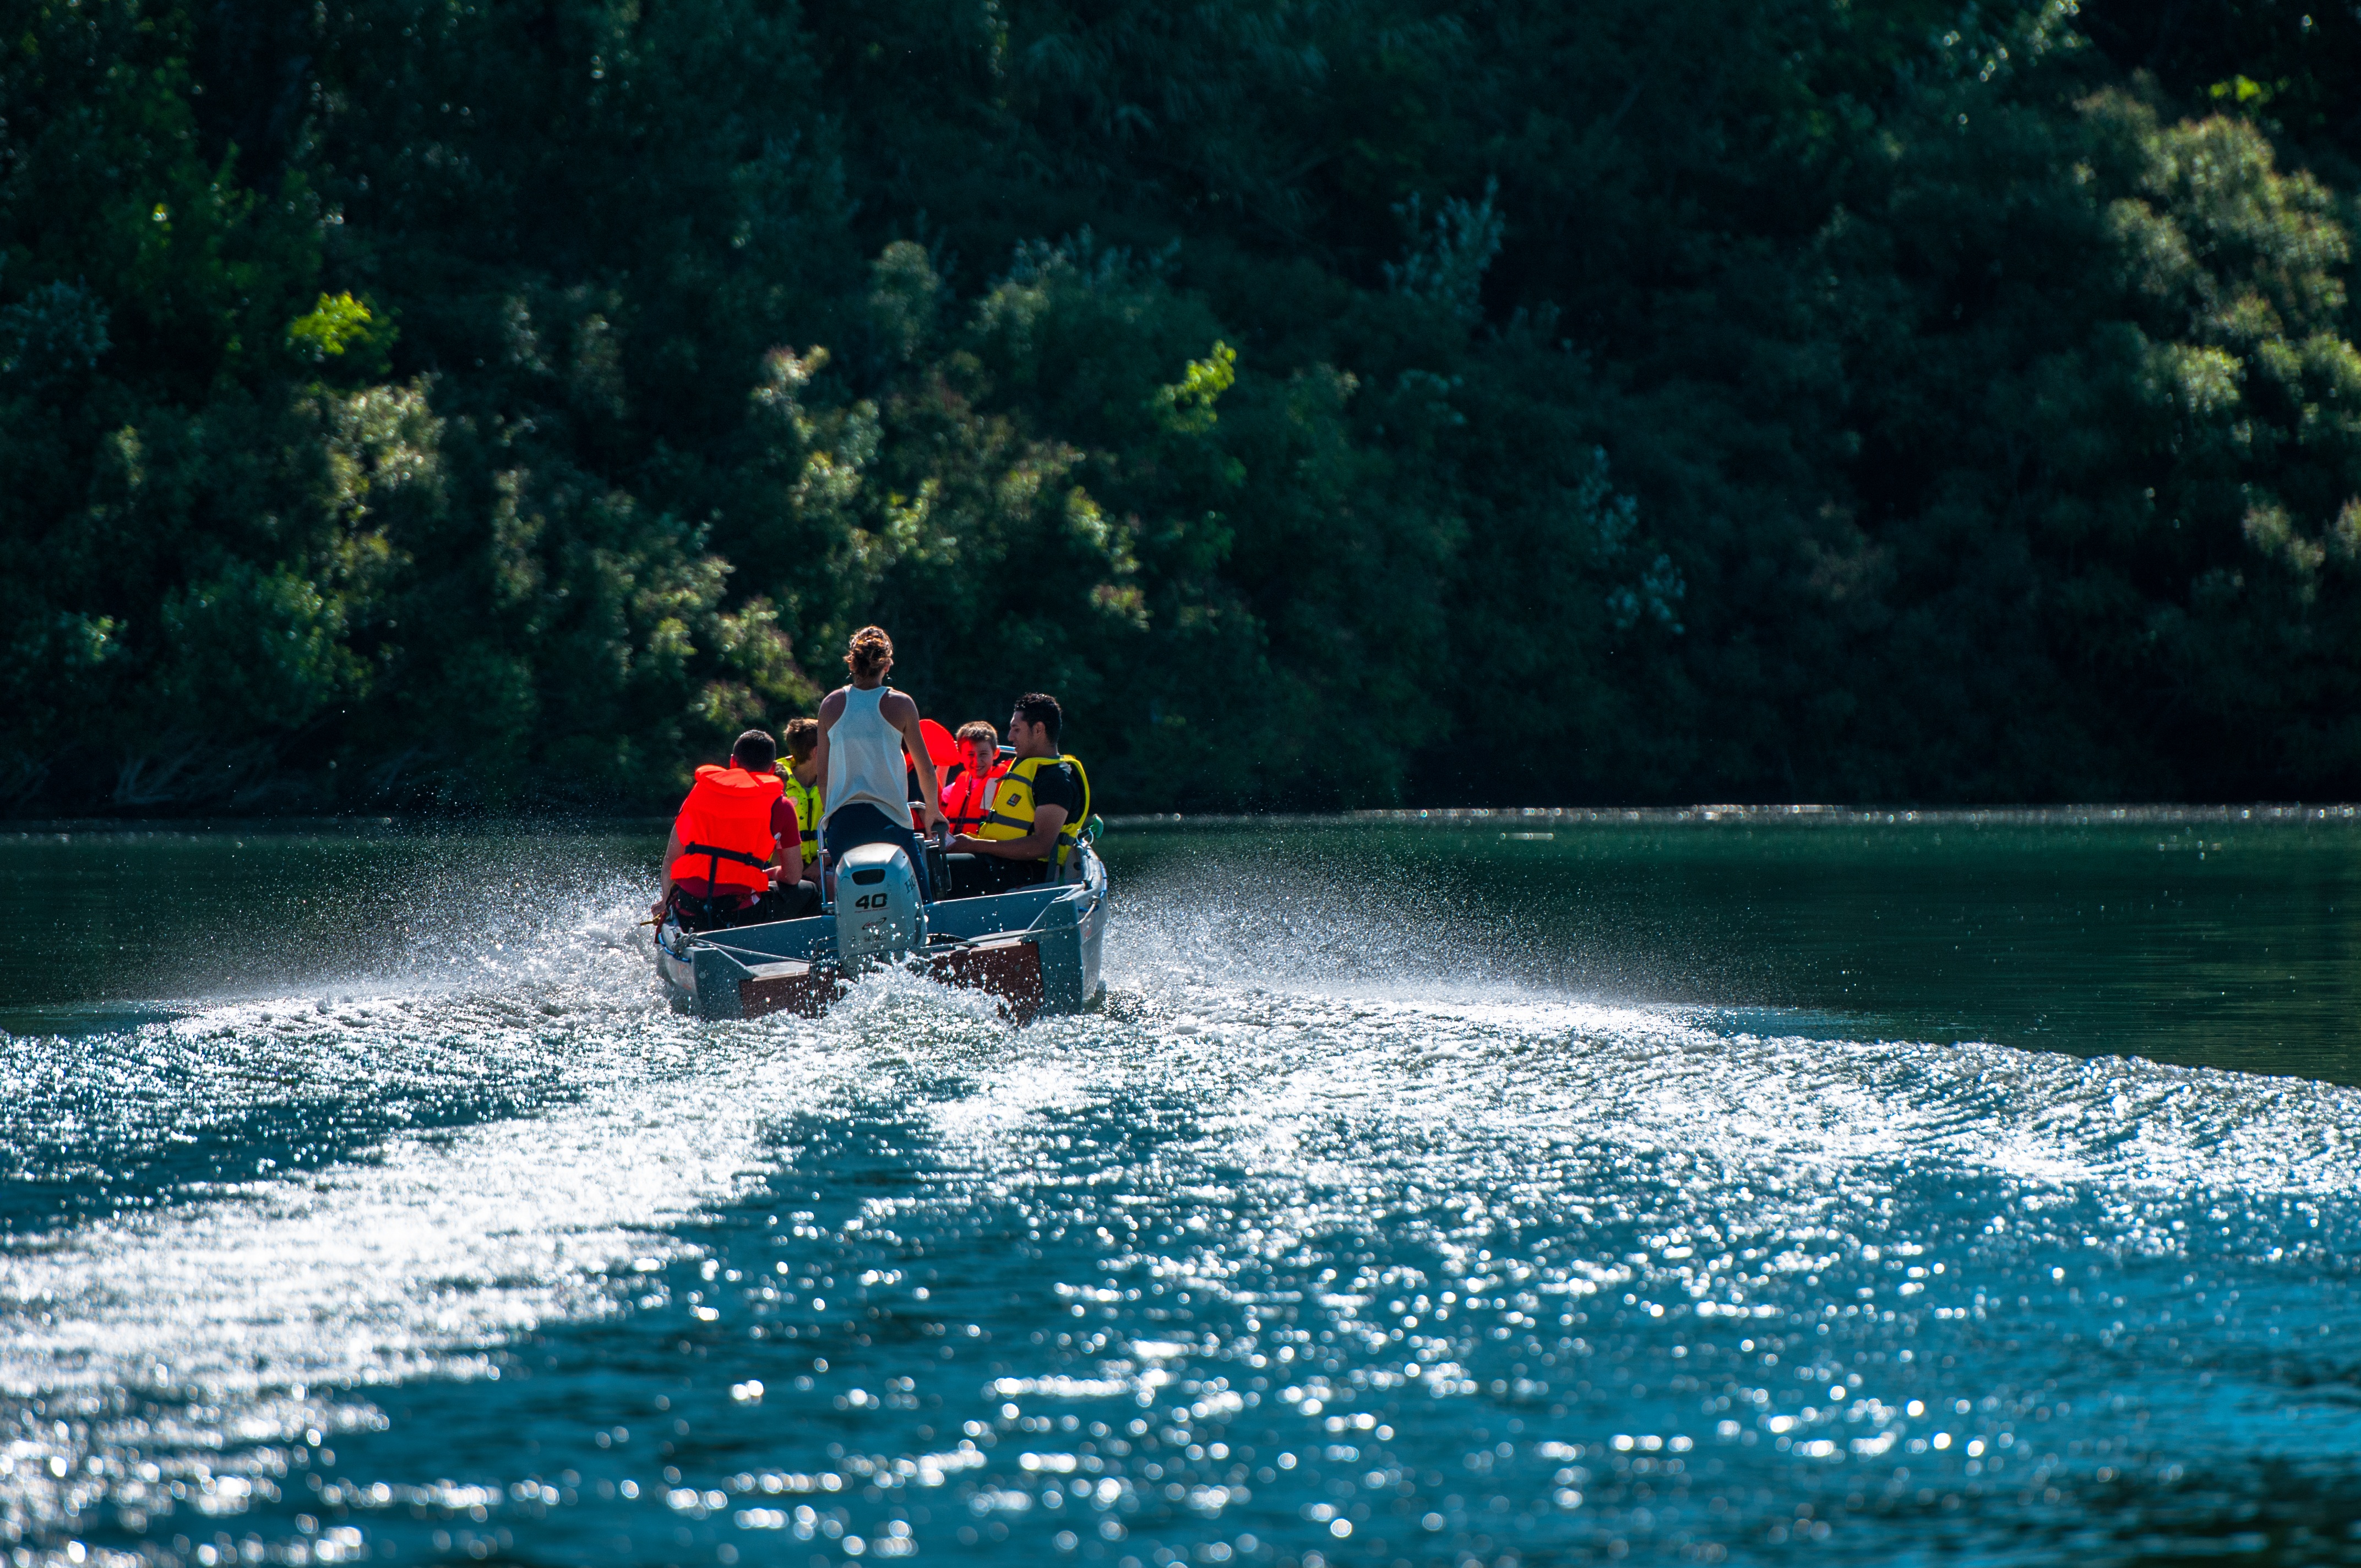
boat, river, wake, france, vehicle, rapid, extreme sport, wakeboarding, trees, boating, watercraft, tubing, water sport, rhone, powerboating, personal water craft, beaucaire